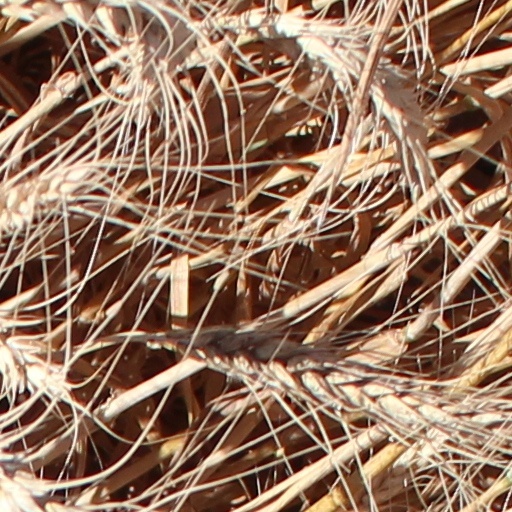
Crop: wheat